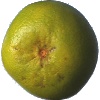
Label: pomelo_sweetie